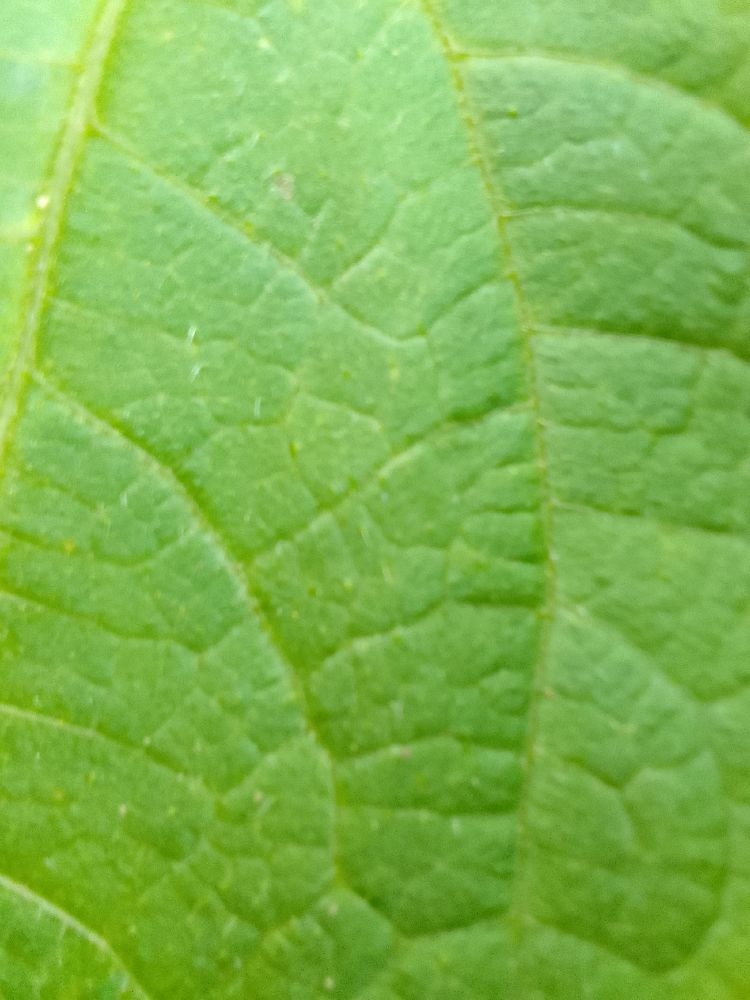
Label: healthy